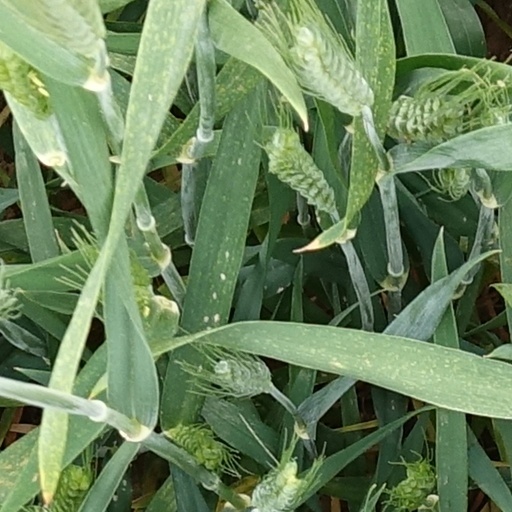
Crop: wheat